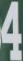
Number: 4